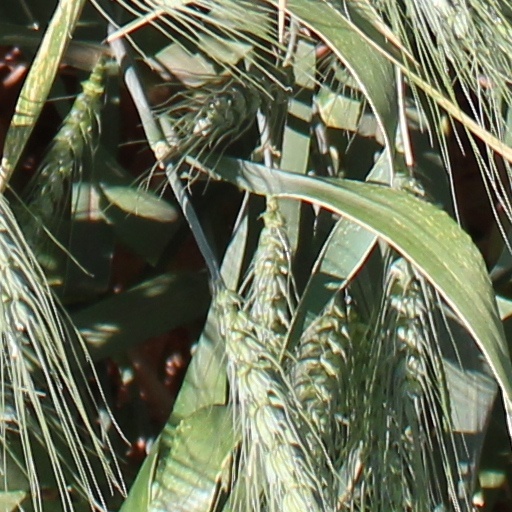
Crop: wheat